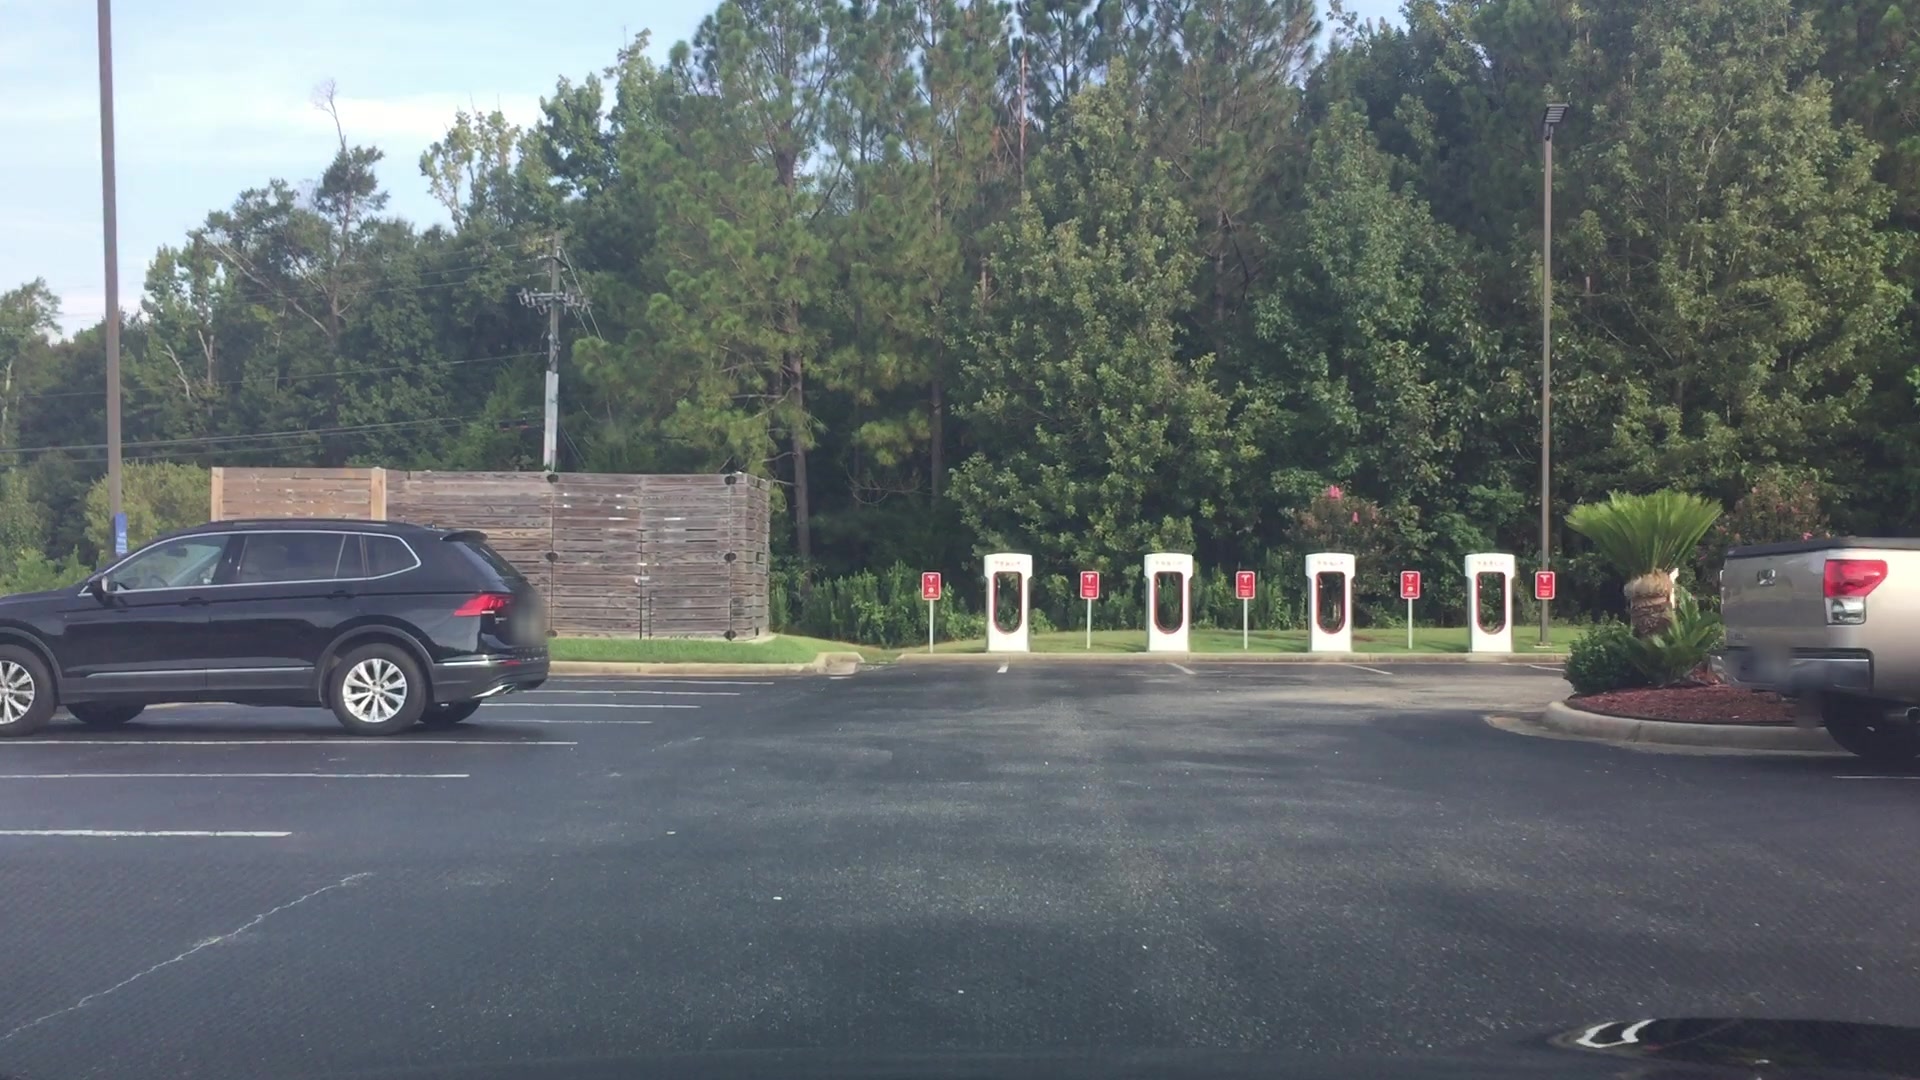
Feature: EV Charger
State: Alabama
Country: United States